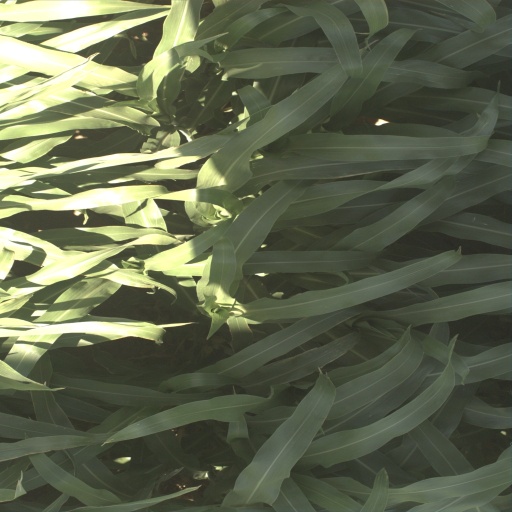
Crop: sorghum